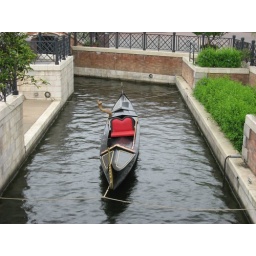
A boat in the river at Italy!